Holy Jesus Hospital

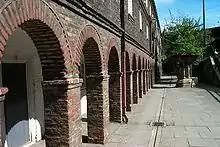
Entrance to the Holy Jesus Hospital

The Holy Jesus Hospital was built in 1681 by public subscription to house retired Freemen, their widows or unmarried sons or daughters. The hospital was commonly known by local people as the "Freeman's Hospital" and the "Town's Hospital" but on 26 March 1684 the building was incorporated by the name of the master, brethren, and sisters of the Hospital of the holy Jesus. The Mayor, alderman and Common Council of Newcastle were appointed as visitors and charged with setting the rules for the hospital. Shortly afterwards the founders bought a quay and garden, in the Close for £700 and an estate in Edderly, County Durham for £1610, and another estate at Whittle, Northumberland for £1300 and the master and brethren of the hospital were settled across these properties. The building itself was constructed using brick construction which was then a relatively new method (brick was usually used as an infill for timber-framed buildings). Indeed, the structure is one of only two 17th-century brick buildings in Newcastle upon Tyne, the other being nearby Alderman Fenwick's House in Pilgrim Street. To be allocated a room, one had to meet the committee's criteria and once were admitted one had to abide by the master's rules. It remained in use until 1937, when the new hospital was built at Spital Towers. Strict rules governed the "inmates" including being locked in their rooms at 9 pm and having their doors unlocked again at 6 am. There were no children allowed, and the inmates were instructed to attend church each week and take the sacrament. Each year the residents would have been given a free suit of clothing, a measure of coal and, if the charity allowed it, some pocket money (Alms).